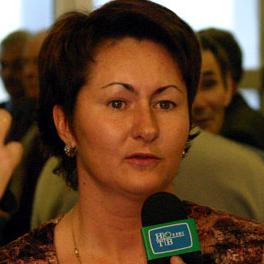
Age: 35